William Coleridge, 5th Baron Coleridge

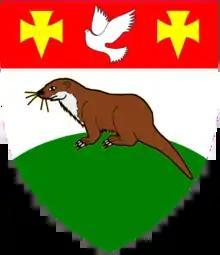
Coat of arms

William Duke Coleridge, 5th Baron Coleridge, DL (born 18 June 1937), is an hereditary peer who lives in Ottery St Mary in Devon, England.